Jack Parsons

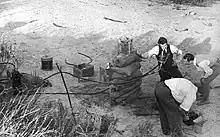
Parsons (dark vest) and GALCIT colleagues in the Arroyo Seco, Halloween 1936. JPL marks this experiment as its foundation.

In hopes of gaining access to the state-of-the-art resources of Caltech for their rocketry research, Parsons and Forman attended a lecture on the work of Austrian rocket engineer Eugen Sänger and hypothetical above-stratospheric aircraft by the institute's William Bollay—a PhD student specializing in rocket-powered aircraft—and approached him to express their interest in designing a liquid-fuel rocket motor. Bollay redirected them to another PhD student, Frank Malina, a mathematician and mechanical engineer writing a thesis on rocket propulsion who shared their interests and soon befriended them. Parsons, Forman, and Malina applied for funding from Caltech together; they did not mention that their ultimate objective was to develop rockets for space exploration, realizing that most of the scientific establishment then considered such ideas science fiction. Caltech's Clark Blanchard Millikan immediately rebuffed them, but Malina's doctoral advisor Theodore von Kármán saw more promise in their proposal and agreed to allow them to operate under the auspices of the university's Guggenheim Aeronautical Laboratory (GALCIT). Naming themselves the GALCIT Rocket Research Group, they gained access to Caltech's specialist equipment, though the economics of the Great Depression left von Kármán unable to finance them.